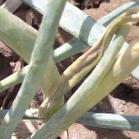
Crop: Onion
Condition: alternaria-d